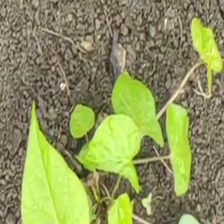
Weed species: Obscure_morning _glory(Ipomoea obscura)